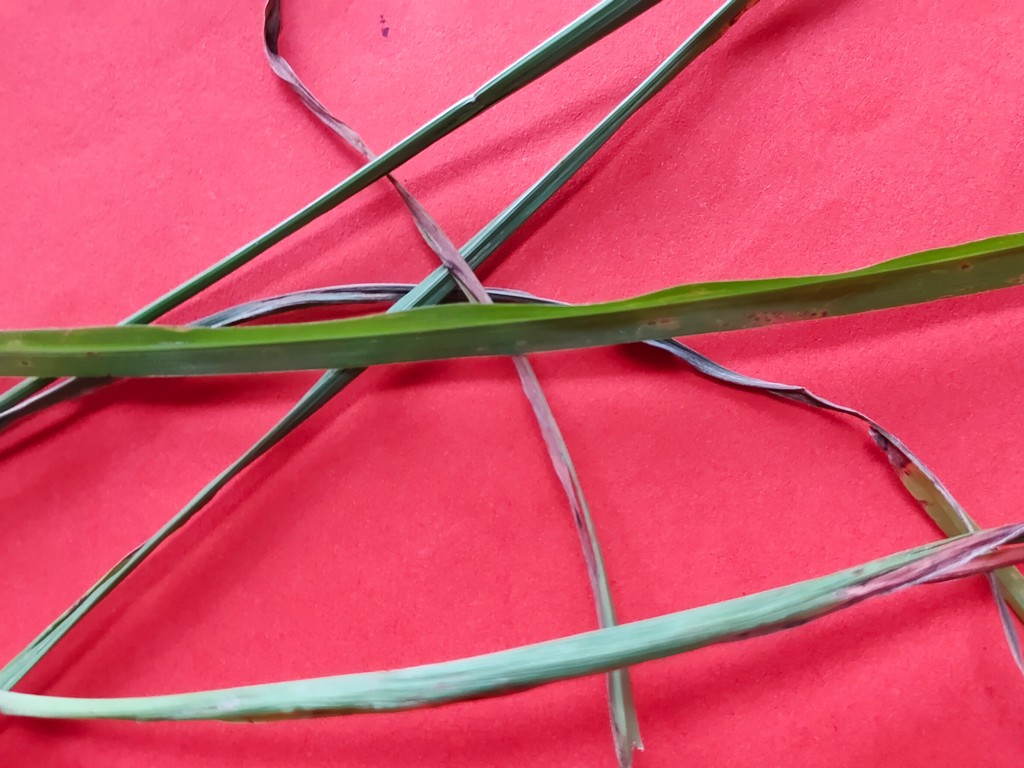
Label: Unhealthy